Welsh Guards

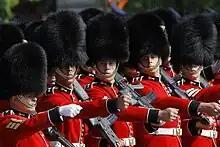
The Welsh Guards marching in the 2010 Moscow Victory Day Parade in Moscow, Russia.

On 1 July 2009, Lieutenant-Colonel Rupert Thorneloe MBE was killed along with Trooper Joshua Hammond of the 2nd Royal Tank Regiment, following the detonation of an IED in Afghanistan under their BvS 10 Viking during Operation Panther's Claw. Lieutenant-Colonel Thorneloe was the highest ranking British Army officer killed since Lieutenant-Colonel Herbert "H" Jones, VC OBE, in the Falkland Islands.